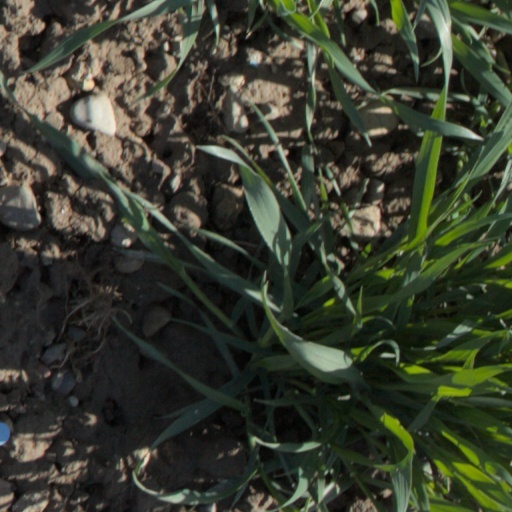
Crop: wheat